Yuriy Dudnyk

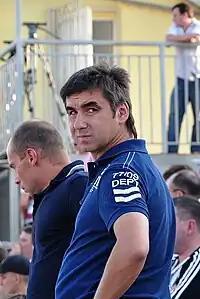

Yuriy Volodymyrovych Dudnyk (born 26 September 1968) is a Ukrainian professional football coach and a former player.